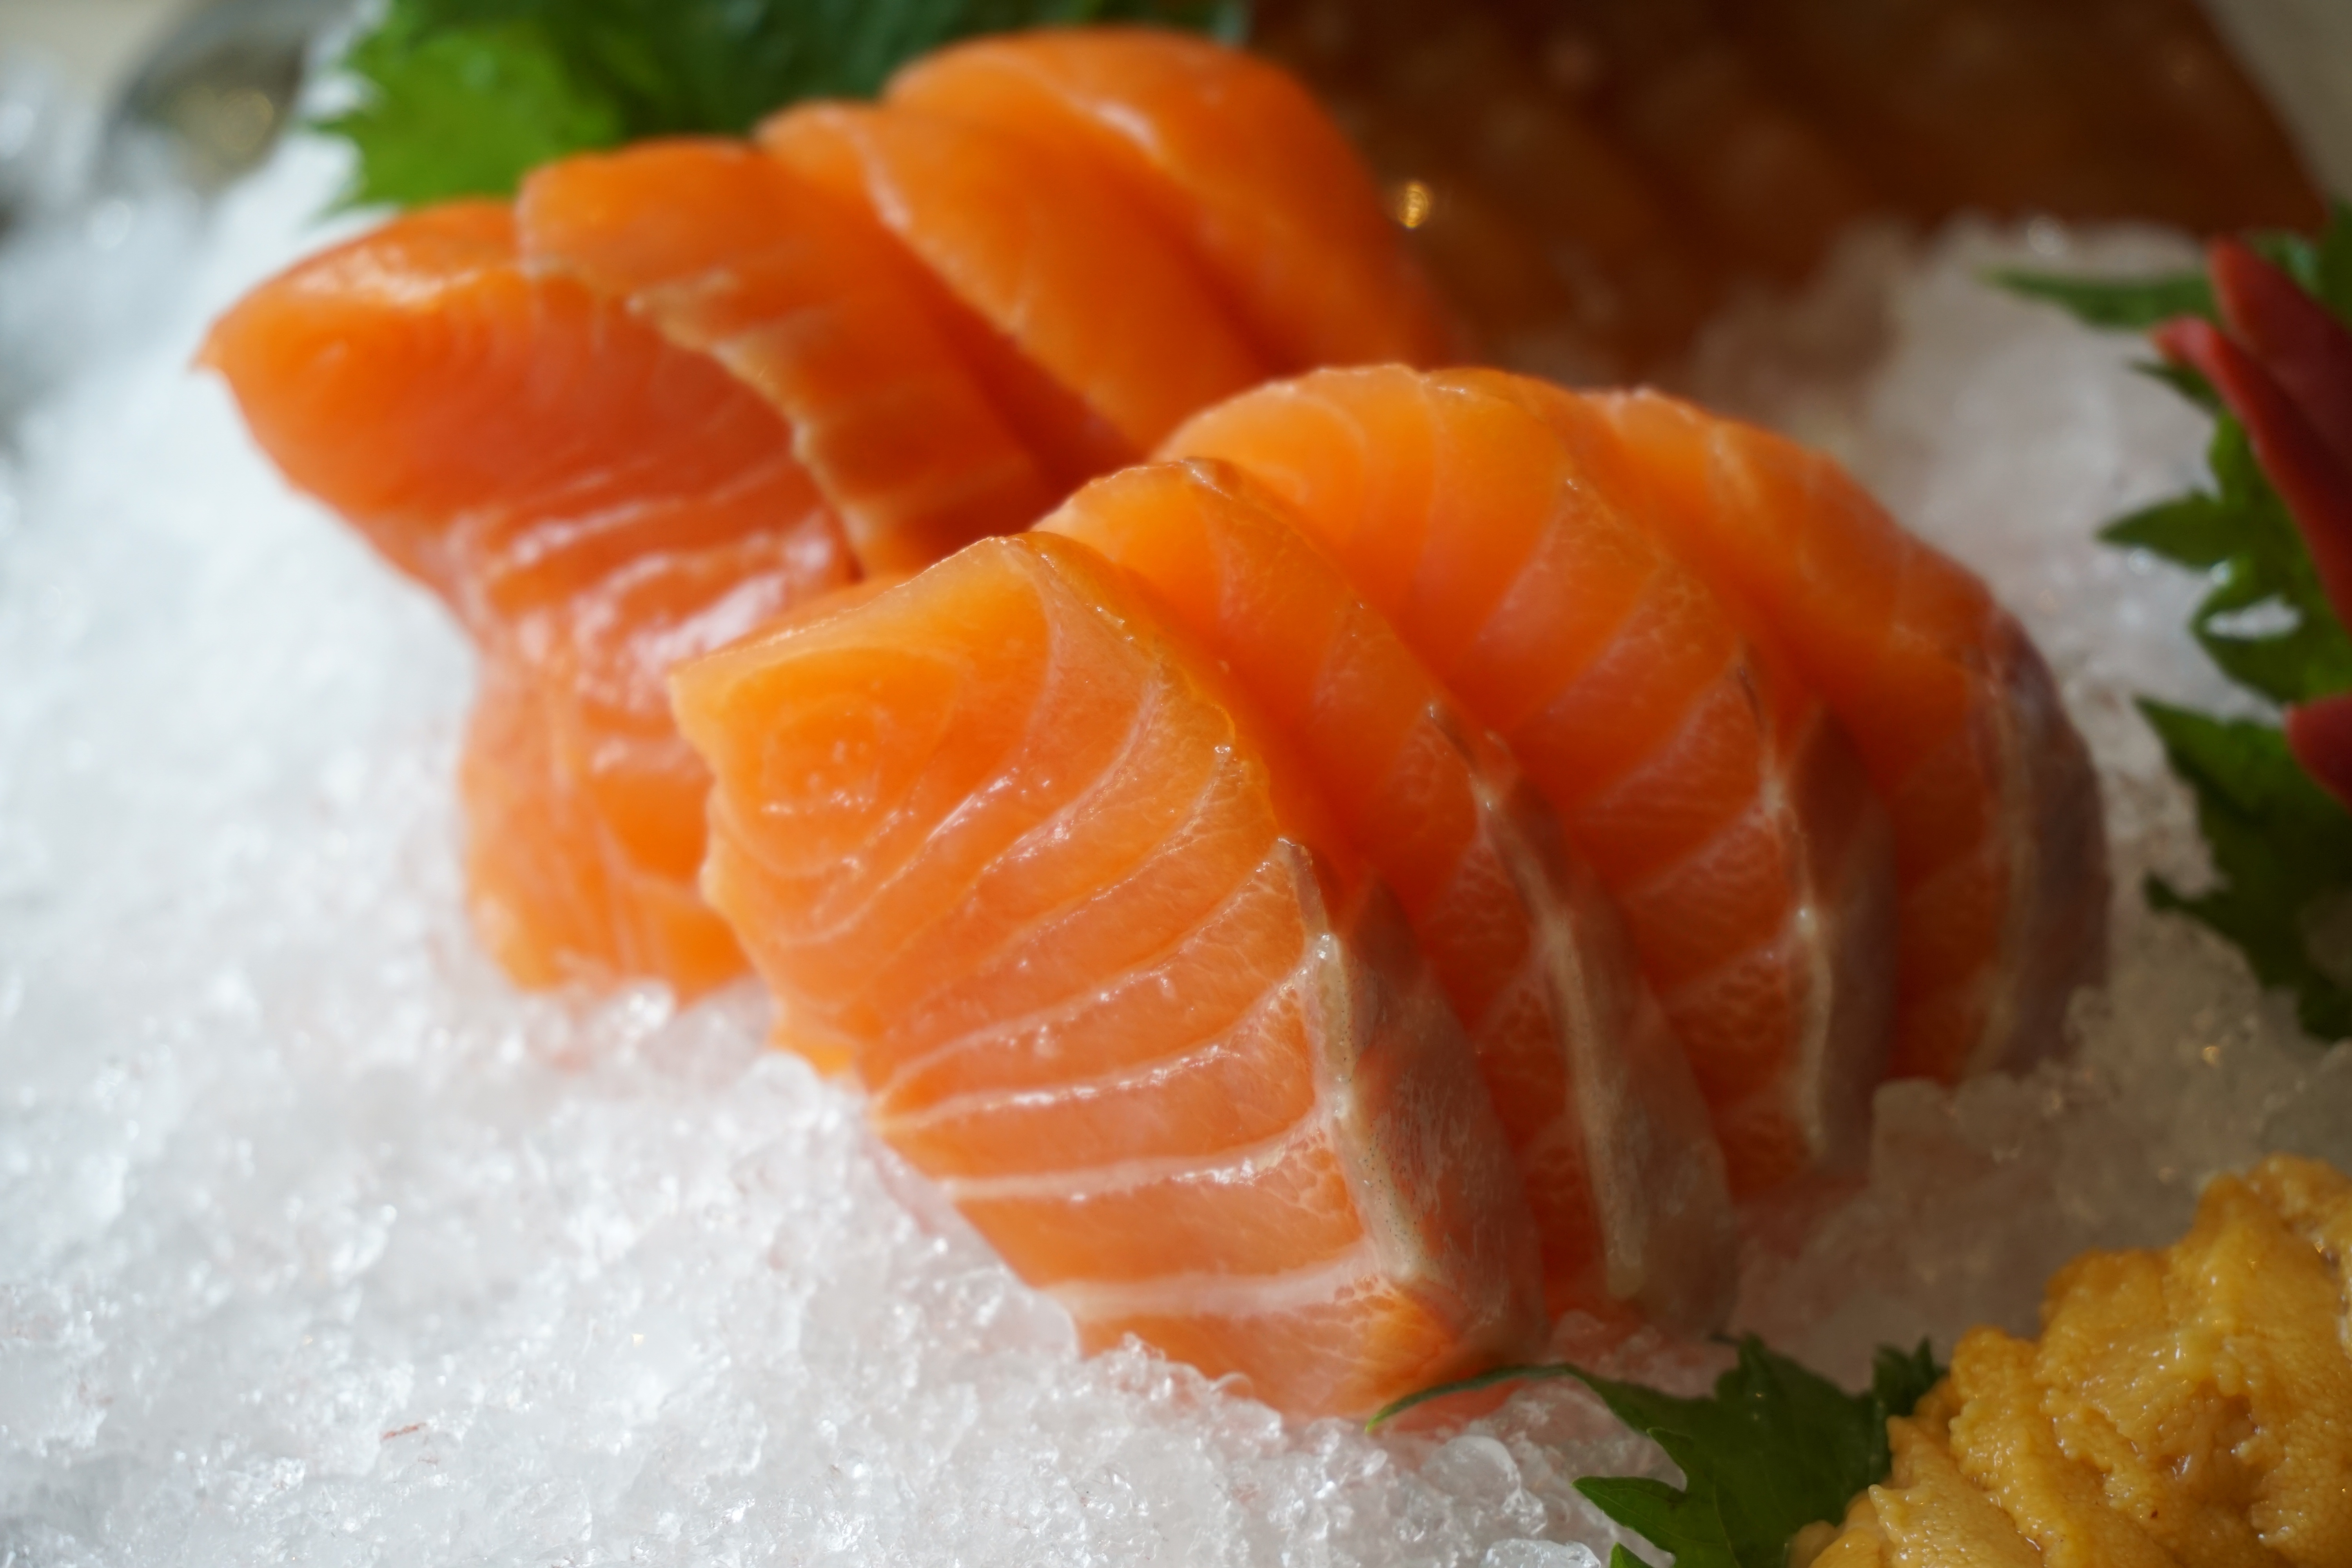
ice, dish, food, fish, cuisine, asian food, sushi, sashimi, garnish, salmon, fish and meat, japanese cuisine, smoked salmon, california roll